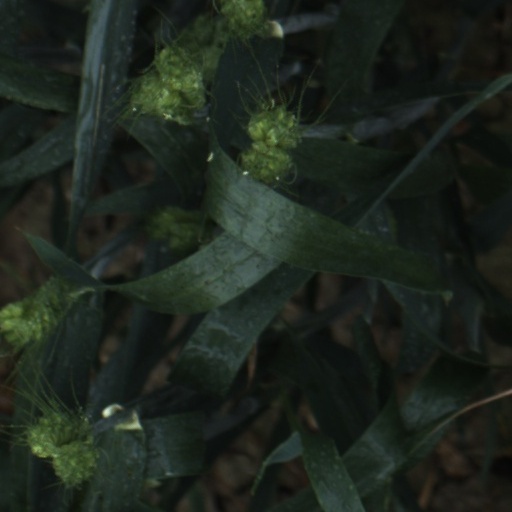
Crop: wheat